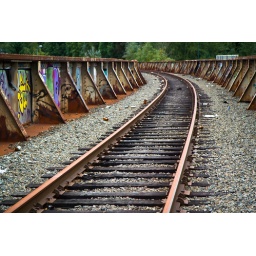
Abandoned train bridge over I-90